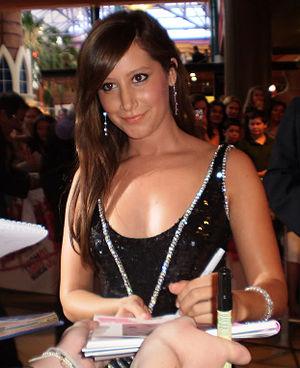
Ashley Tisdale French née Ashley Michelle Tisdale née le 2 juillet 1985 à West Deal dans le New Jersey est une actrice, chanteuse, et productrice exécutive américaine. Elle est surtout connue pour avoir joué le rôle de Maddie Fitzpatrick dans la sitcom de Disney Channel, La Vie de palace de Zack et Cody et pour avoir interprété le rôle de Sharpay Evans dans le film High School Musical. La saga High School Musical a connu un grand succès avec deux Disney Channel Original Movies, un film au cinéma, un spin-off et de nombreux albums. Grâce à la popularité de la saga, Ashley signe avec le label Warner Bros. Records en 2006 et elle sort deux albums : Headstrong et Guilty Pleasure.